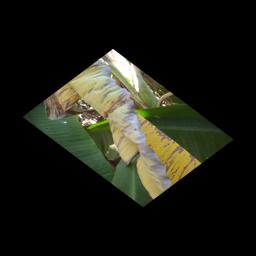
Label: MALBHOG LEAF